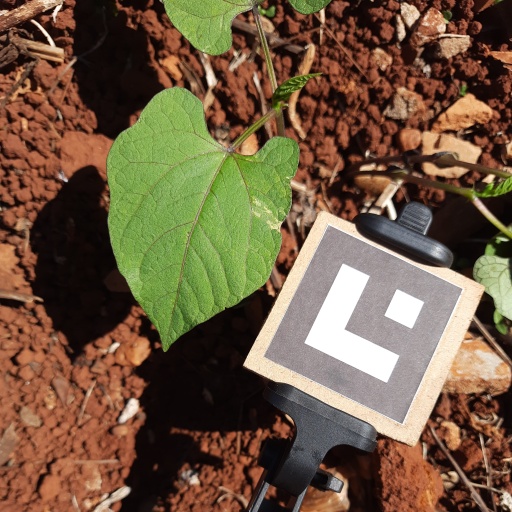
Observations: flat surface, no eating holes, under sunlight